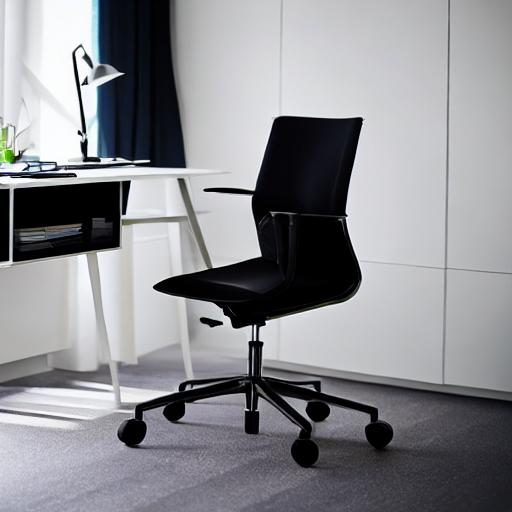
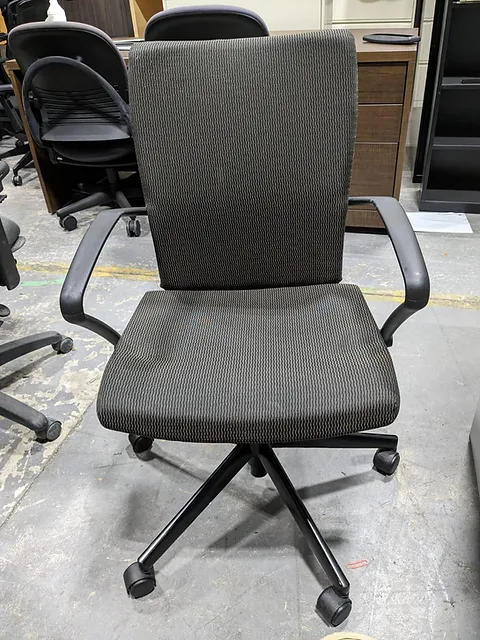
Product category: items_chair
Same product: no